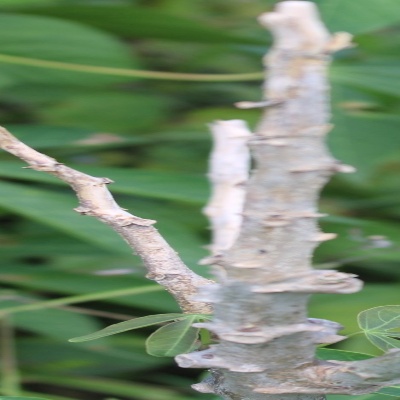
Crop: Cassava
Condition: bacterial blight